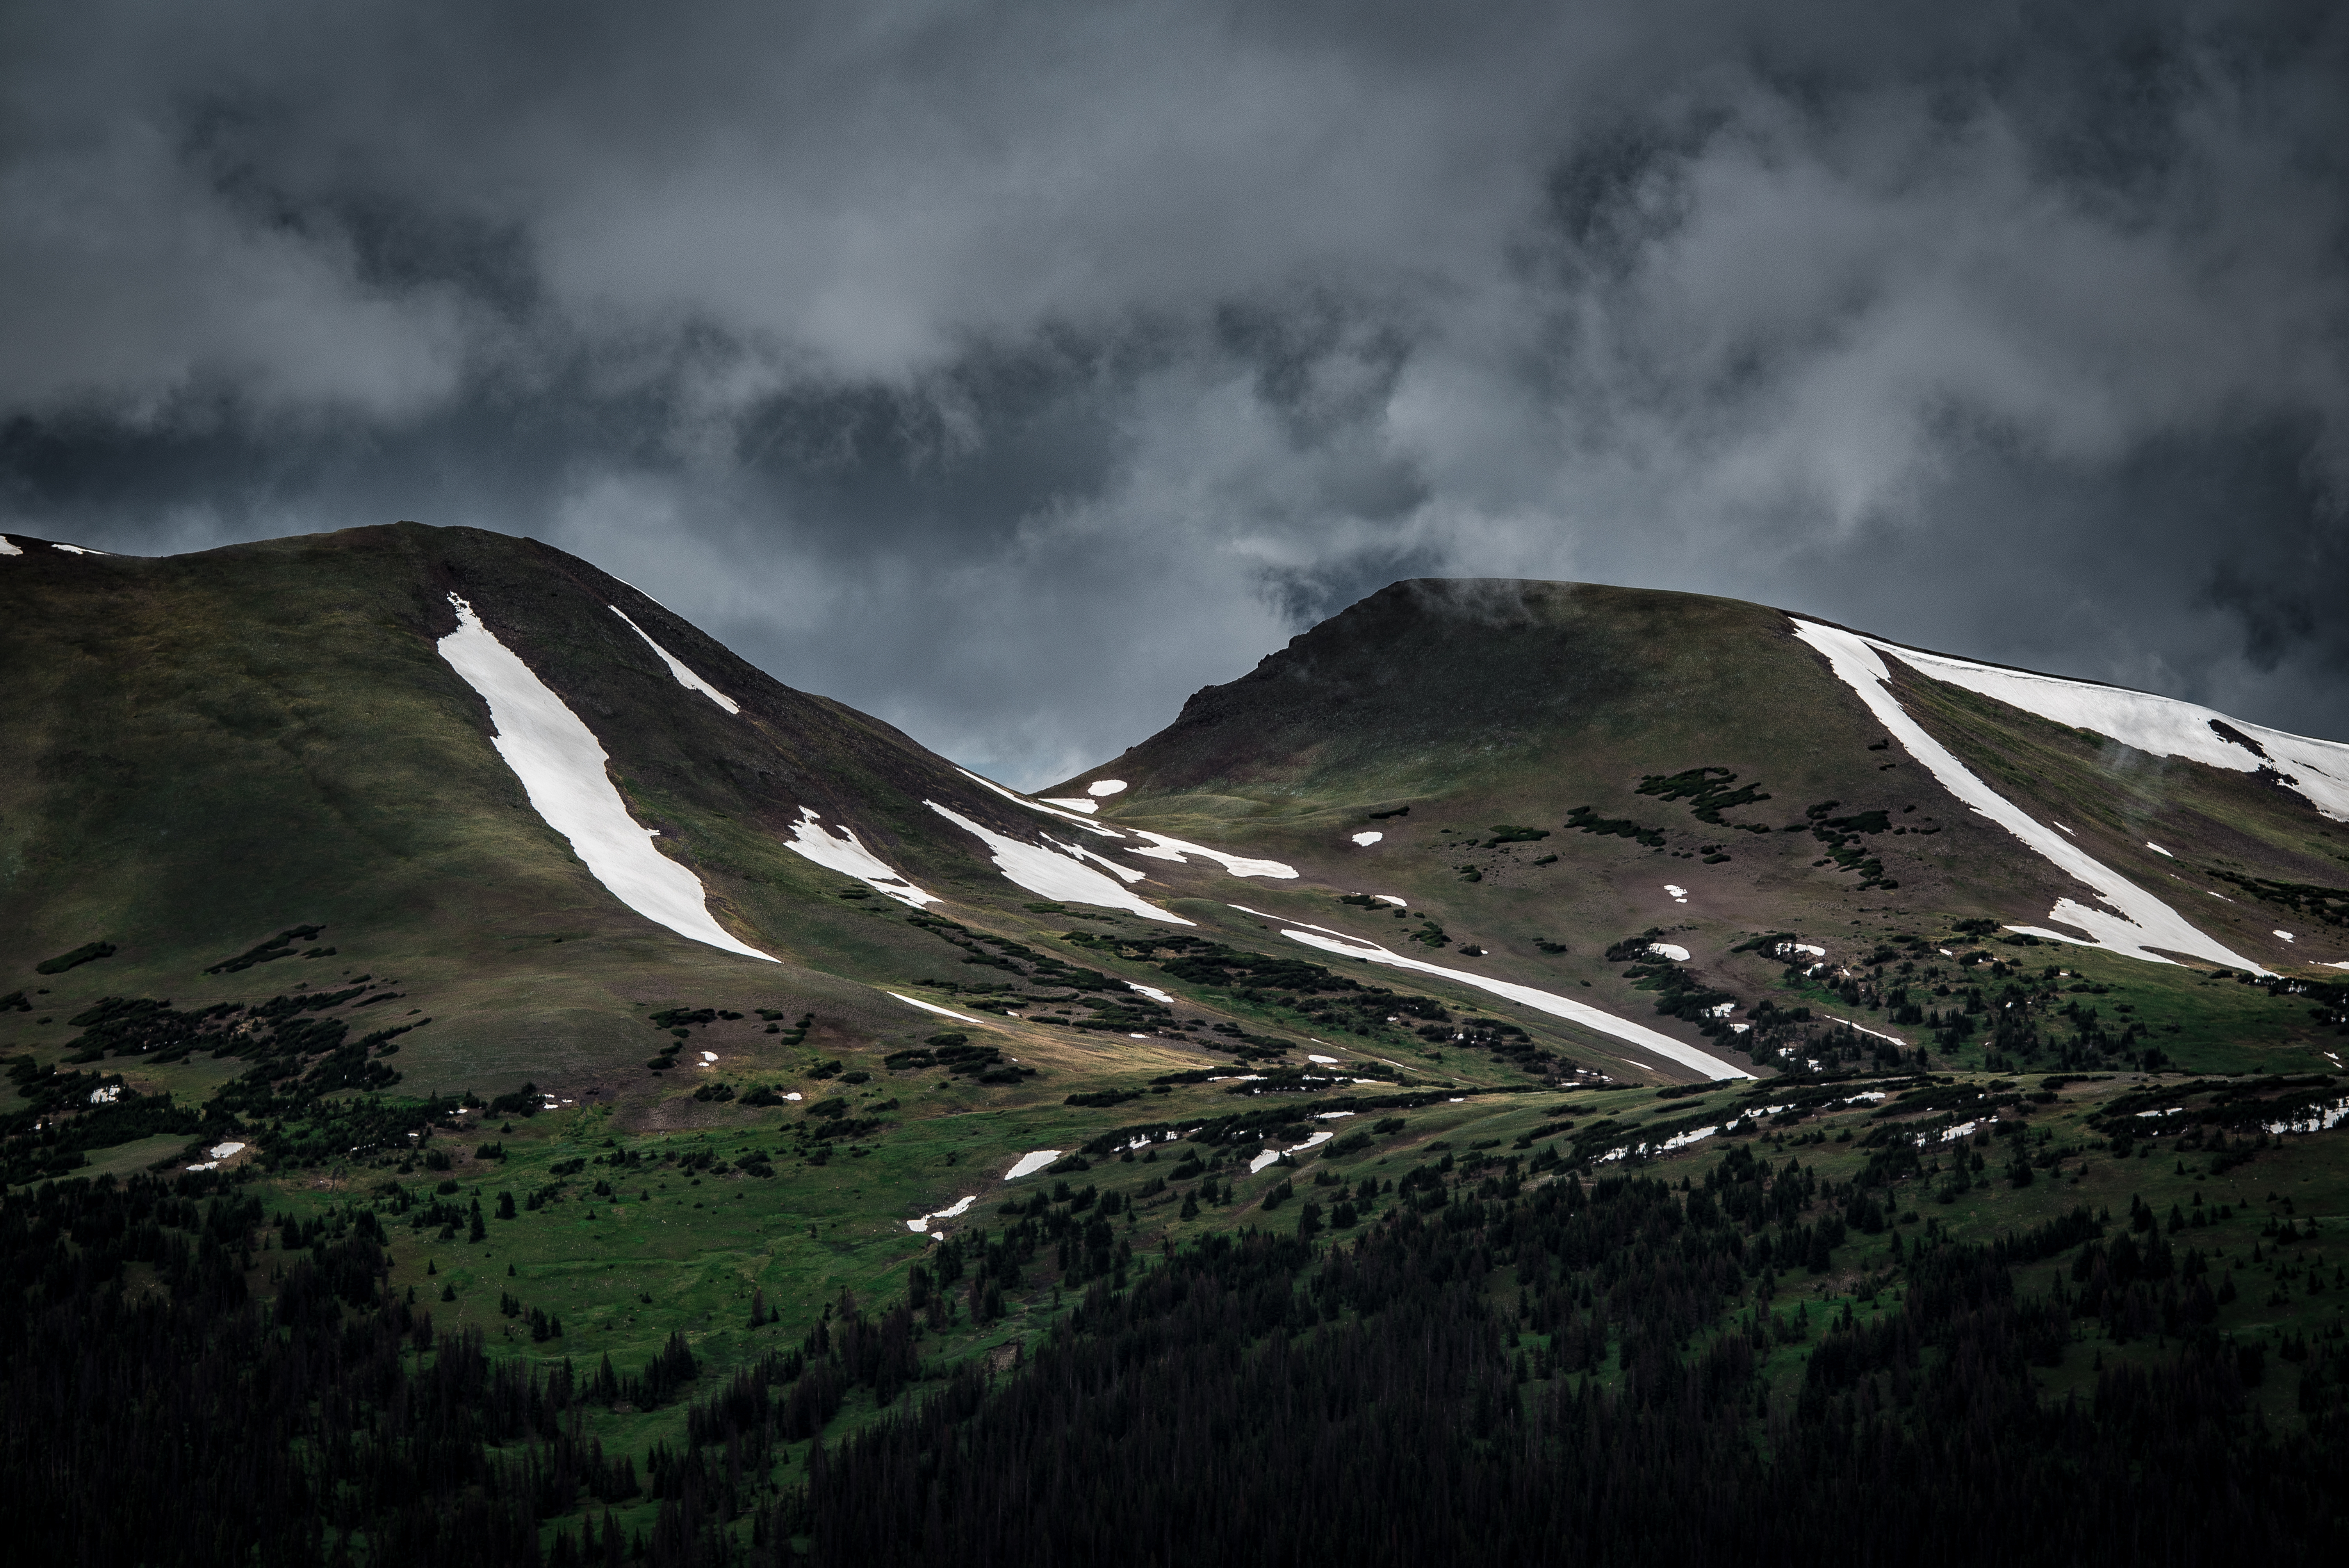
landscape, nature, mountain, snow, cloud, sky, cloudy, hill, valley, mountain range, weather, overcast, highland, ridge, alps, plateau, fell, rural area, landform, aerial photography, mountain pass, meteorological phenomenon, geographical feature, atmospheric phenomenon, mountainous landforms